Fred Crisman

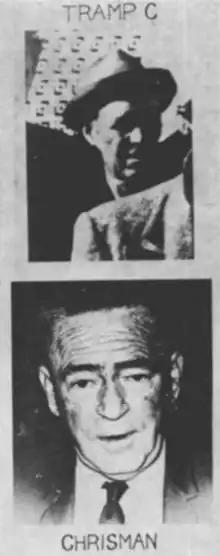
In an exhibit of the Committee on Assassinations, one of the three tramps photographed near Dealey Plaza on the day of the John F. Kennedy assassination is compared to Fred Crisman (bottom)

Fred Lee Crisman (July 22, 1919 – December 10, 1975) was a fighter pilot and later educator from Tacoma, Washington known for claims of paranormal events and ties to 20th century conspiracies.